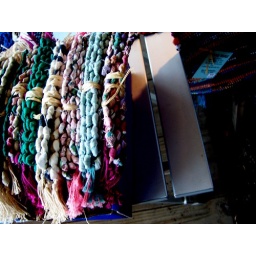
buncha mug rugs from the farmers market in ithaca